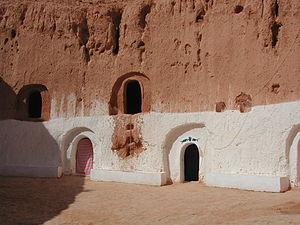
Matmata est un village du sud de la Tunisie dépendant du gouvernorat de Gabès.